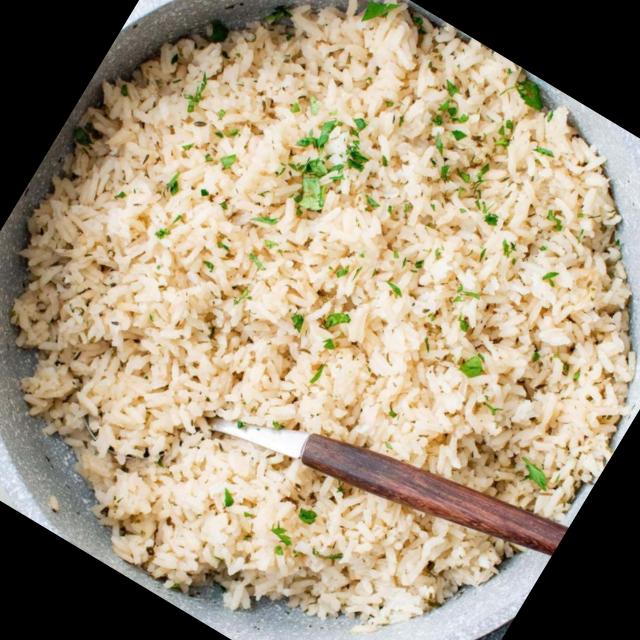
Dish: white_rice